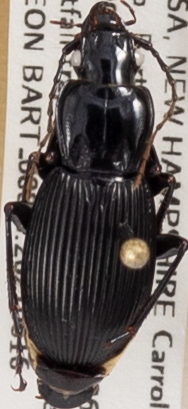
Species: Pterostichus lachrymosus
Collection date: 2021-06-16
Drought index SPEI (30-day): -2.09
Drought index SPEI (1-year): -1.13
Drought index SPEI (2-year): -0.8